Wonastow Court

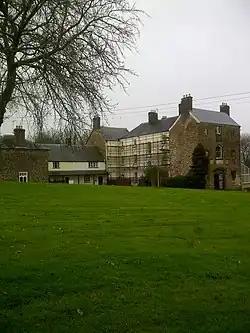
Wonastow Court

Wonastow Court, in Wonastow, Monmouthshire, Wales, is a 19th-century country house with earlier origins and later additions. The court is a Grade II listed building, and its gardens are listed, also at Grade II, on the Cadw/ICOMOS Register of Parks and Gardens of Special Historic Interest in Wales.